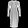
Label: Dress